List of people from New Jersey

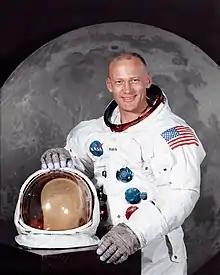
Buzz Aldrin

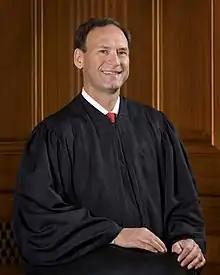
Samuel Alito

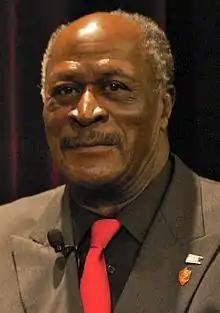
John Amos

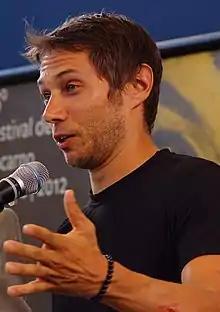
Sean Baker

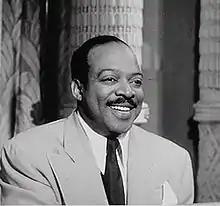
Count Basie

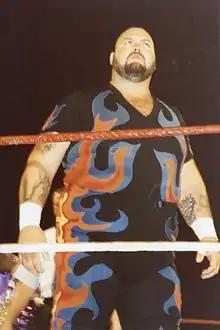
Bam Bam Bigelow

Jack Bicknell Jr. (born 1963), offensive line coach for the Kansas City Chiefs (North Plainfield)